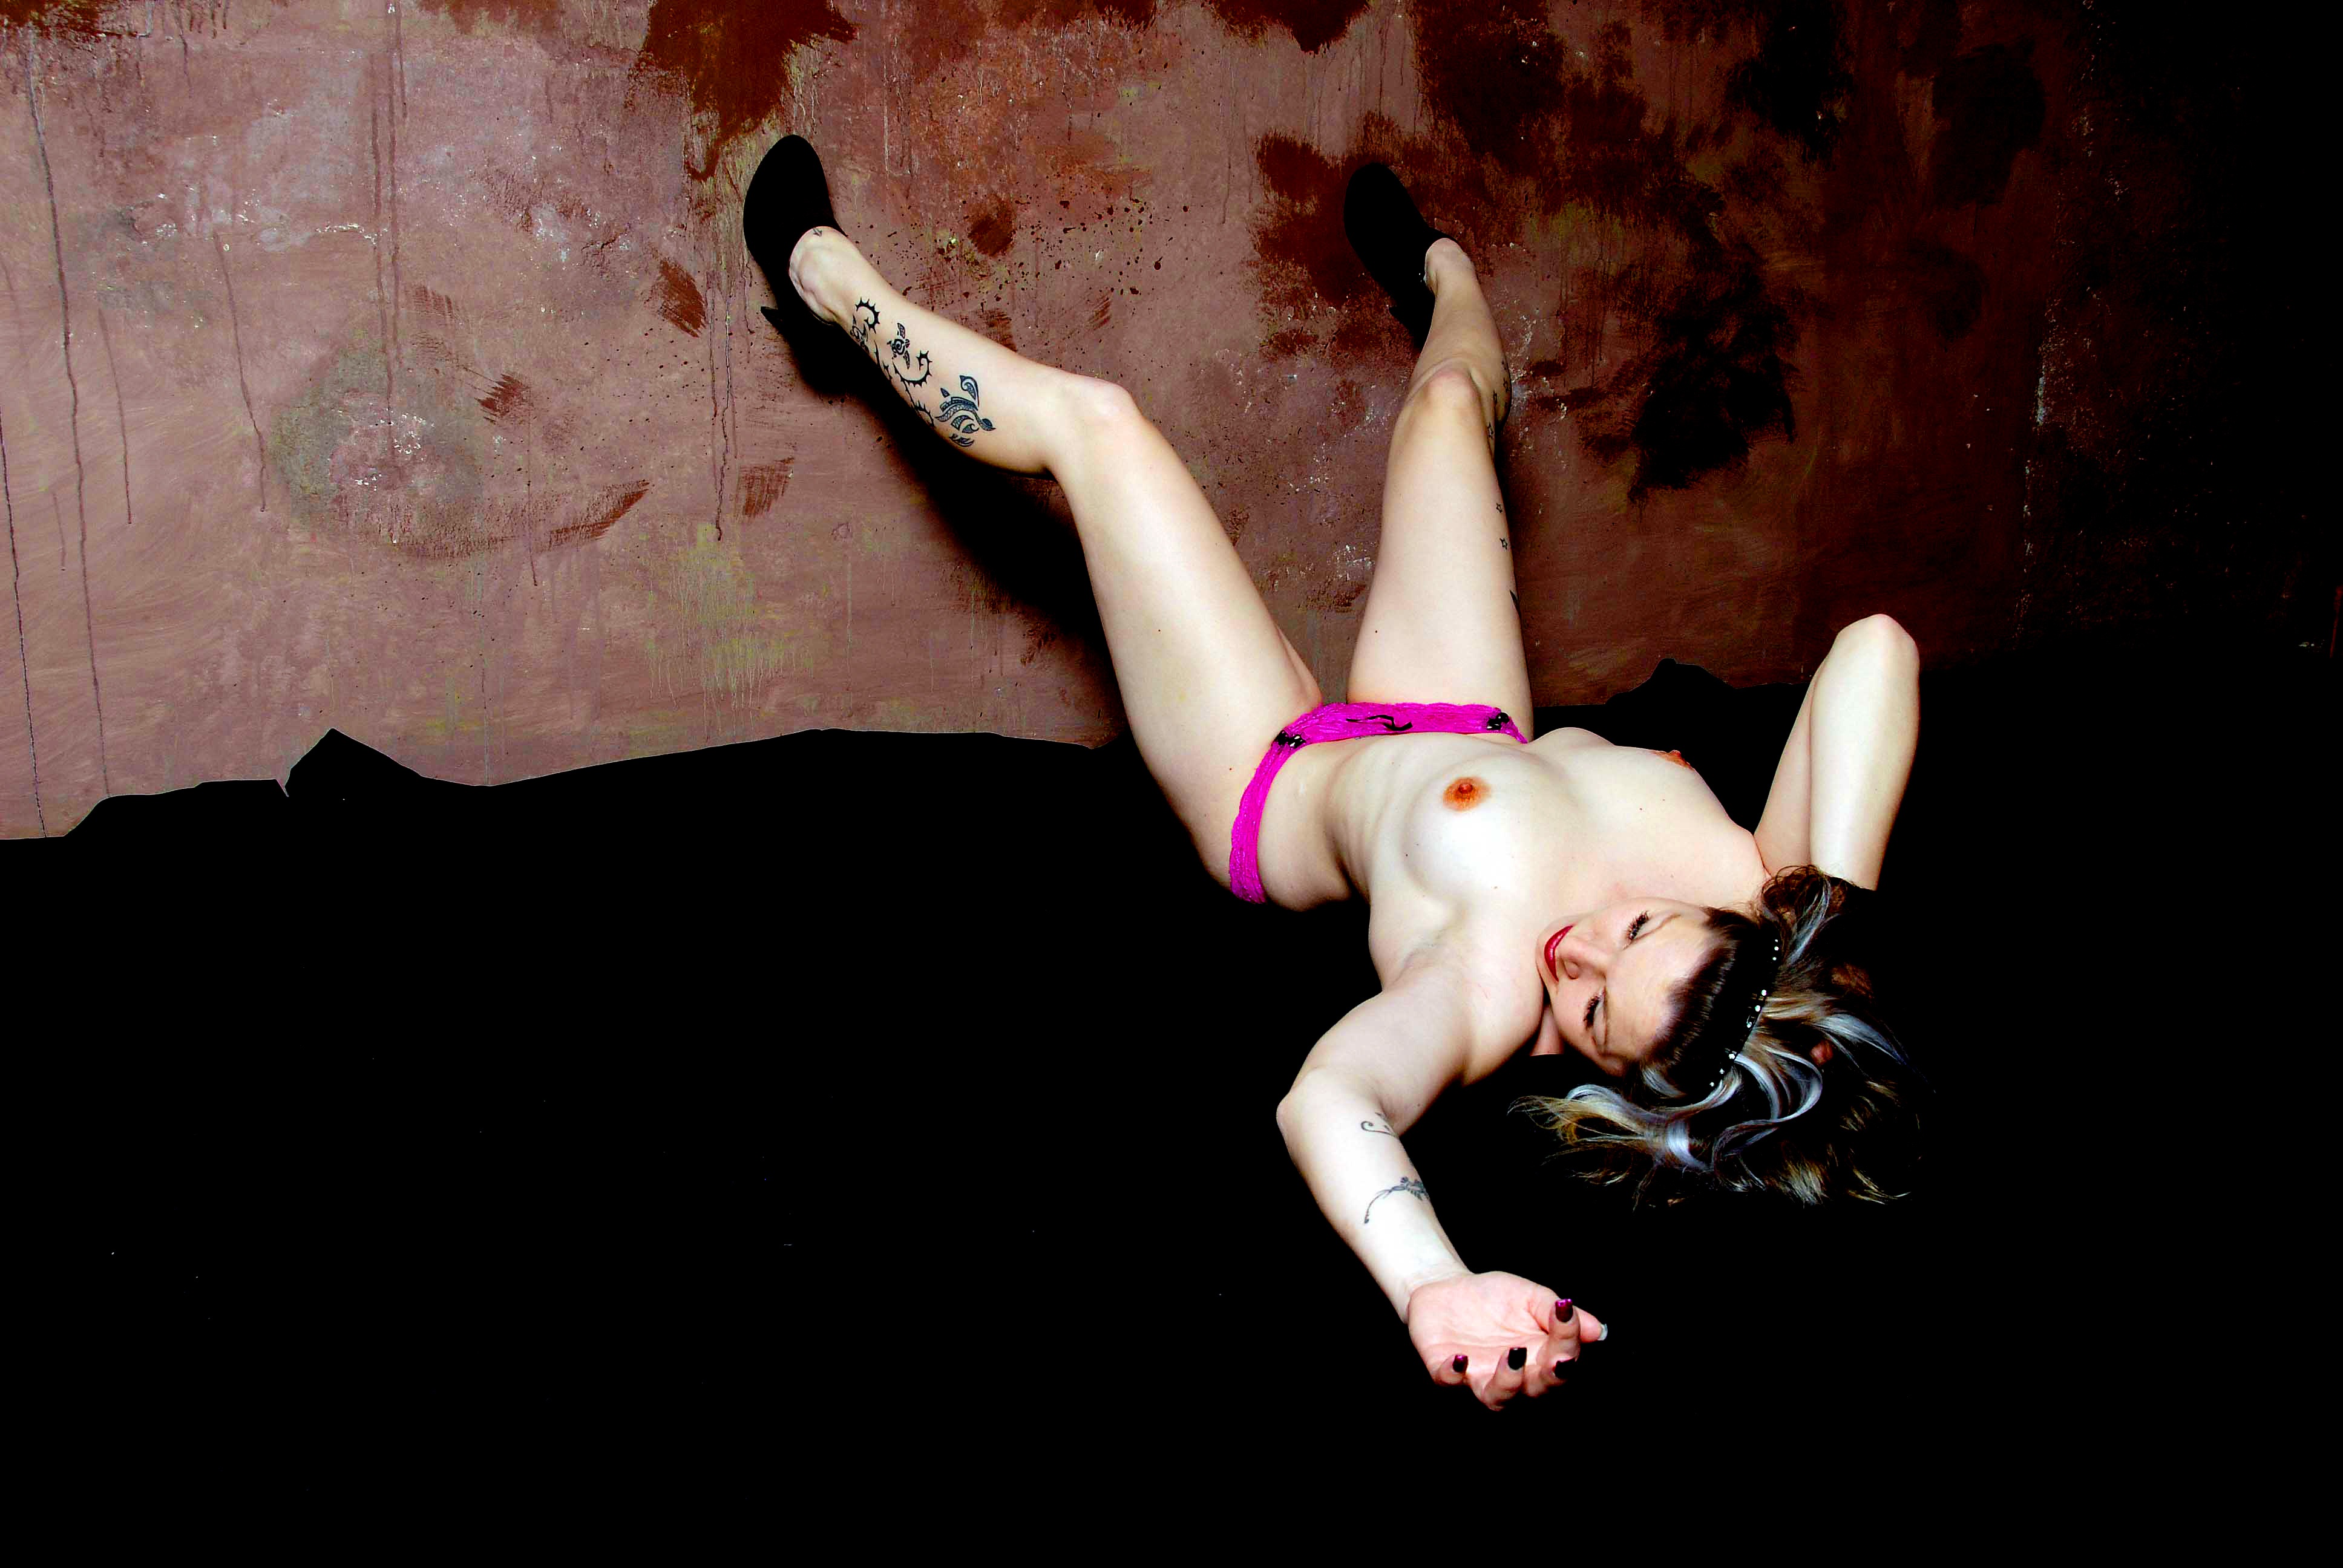
woman, dance, performance art, sports, performance, sexy, detail, event, acrobatics, entertainment, performing arts, modern dance, concert dance, aerialist